Mount Ruhnke

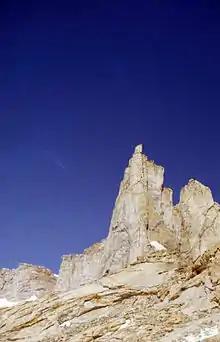
Mount Ruhnke

Mount Ruhnke is a peak (2,535 m) in the northwest part of Festninga Mountain in the Muhlig-Hofmann Mountains of Queen Maud Land. The name Ruhnkeberg was applied in the general area by the German Antarctic Expedition under Ritscher, 1938–39, for Herbert Ruhnke, radio operator on the flying boat Passat used by this expedition. The correlation of the name with this feature may be arbitrary but is recommended for the sake of international uniformity and historical continuity.